Evolution of metal ions in biological systems

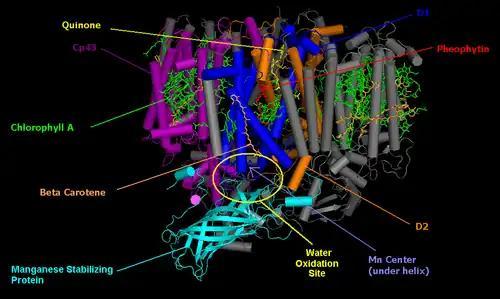

Evidence suggests that manganese (Mn) was first incorporated into biological systems roughly 3.2–2.8 billion years ago, during the Archean Period. Together with calcium, it formed the manganese-calcium oxide complex (determined by X-ray diffraction) which consisted of a manganese cluster, essentially an inorganic cubane (cubical) structure. The incorporation of a manganese center in photosystem II was highly significant, as it allowed for photosynthetic oxygen evolution of plants. The oxygen-evolving complex (OEC) is a critical component of photosystem II contained in the thylakoid membranes of chloroplasts; it is responsible for terminal photooxidation of water during light reactions.